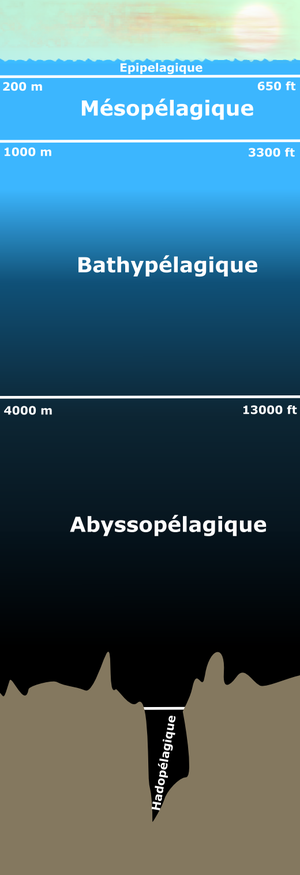
La zone aphotique ou zone mésopélagique est la zone d'un lac, d'une mer ou d'un océan comprise entre la profondeur à partir de laquelle la photosynthèse n'est plus possible jusqu'à la profondeur où la lumière naturelle est nulle.
La zone abyssale ou abyssopélagique est une strate de la zone pélagique d'un océan. Abysse provient du grec ancien ἄβυσσος, « sans fond. » Allant de 4000 mètres jusqu'à la croûte océanique, cette zone est continuellement plongée dans le noir complet et est caractérisée par sa température très basse, entre 2 et 3 degrés Celsius. C'est la partie la plus profonde de l'océan, quand elle ne comprend pas les failles, qui se situent sur la zone hadopélagique.
Un poisson abyssal, poisson des abysses ou poisson des profondeurs est une espèce de poissons qui passe la plus grande partie de sa vie dans les abysses. Les poissons des abysses constituent un élément important de la faune abyssale et une ressource halieutique considérable. Réputés pour leur apparence monstrueuse, la plupart mesurent à peine une dizaine de centimètres de longueur, rares sont ceux qui dépassent le mètre. En raison de leur difficile accessibilité, on ne sait que peu de choses de leur comportement, on ne peut le déduire qu'à partir de leur anatomie.
La zone photique, aussi nommée zone euphotique ou zone épipélagique, est la zone aquatique comprise entre la surface et la profondeur maximale d’un lac ou d’un océan, exposée à une lumière suffisante pour que la photosynthèse se produise. La profondeur de la zone photique peut être grandement affectée par la turbidité et la latitude.
La zone pélagique est la partie des lacs, des mers ou océans comprenant la colonne d'eau, c'est-à-dire les parties autres que les côtes ou le fond marin. Par opposition, la zone démersale comprend l'eau proche des côtes ou du fond marin. Le nom provient du grec πέλαγος, qui peut se traduire par « haute mer ».